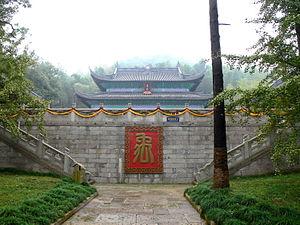
Le mausolée de Yu le grand est la tombe de Yu le grand, de la dynastie Xia, empereur mythique pour les Chinois, notamment les Han et les Qiang. Il est situé aux pieds des Monts Kuaiji, dans le village de la tombe de Yu, canton de la tombe de Yu, à 8 km au Sud-Est du centre-ville de la ville-préfecture de Shaoxing, dans la province du Zhejiang, au Sud-Est de la République populaire de Chine.
Yu, souvent appelé Yu le Grand, portant le nom de naissance Si Wenming est le premier monarque légendaire chinois de la Dynastie Xia, considéré comme le fondateur de la dynastie. Il est identifié, à tort, comme l'un des Trois Augustes et Cinq Empereurs. Il est associé à l'invention des techniques d'irrigation ayant permis la maîtrise des fleuves et des lacs chinois.